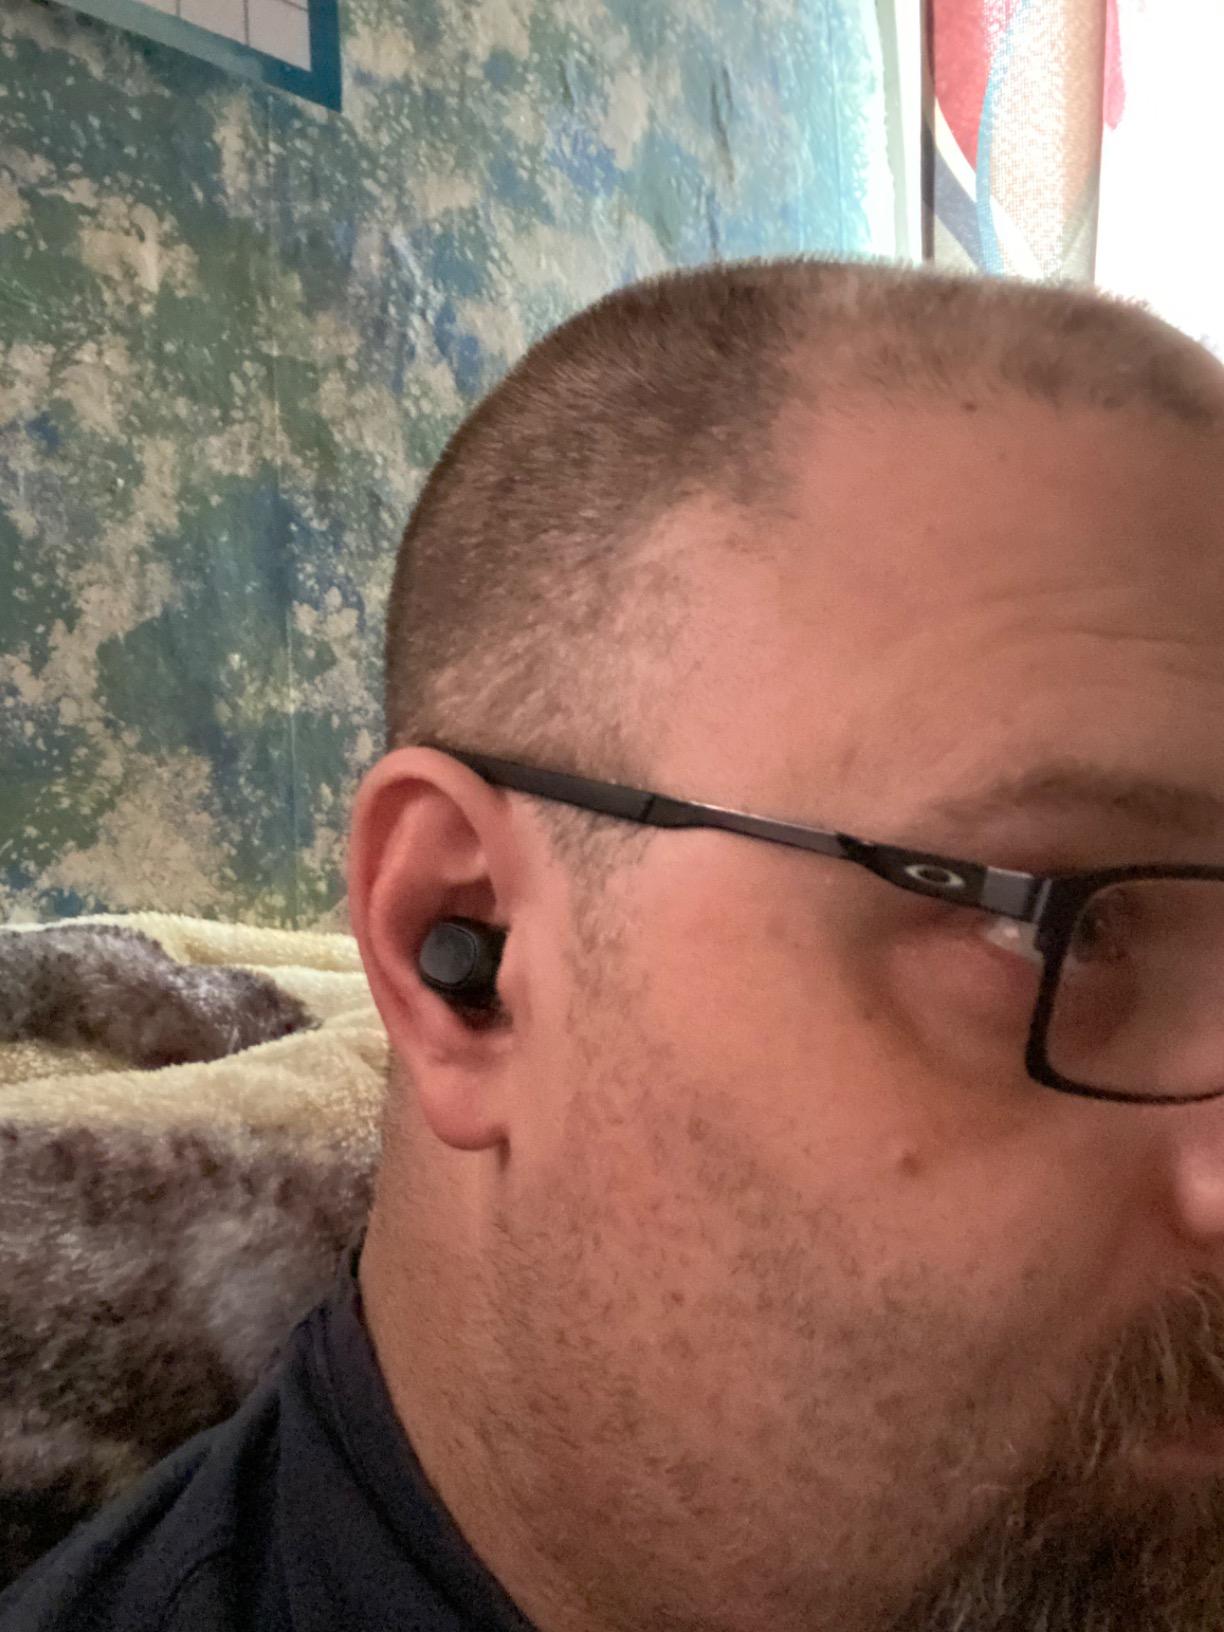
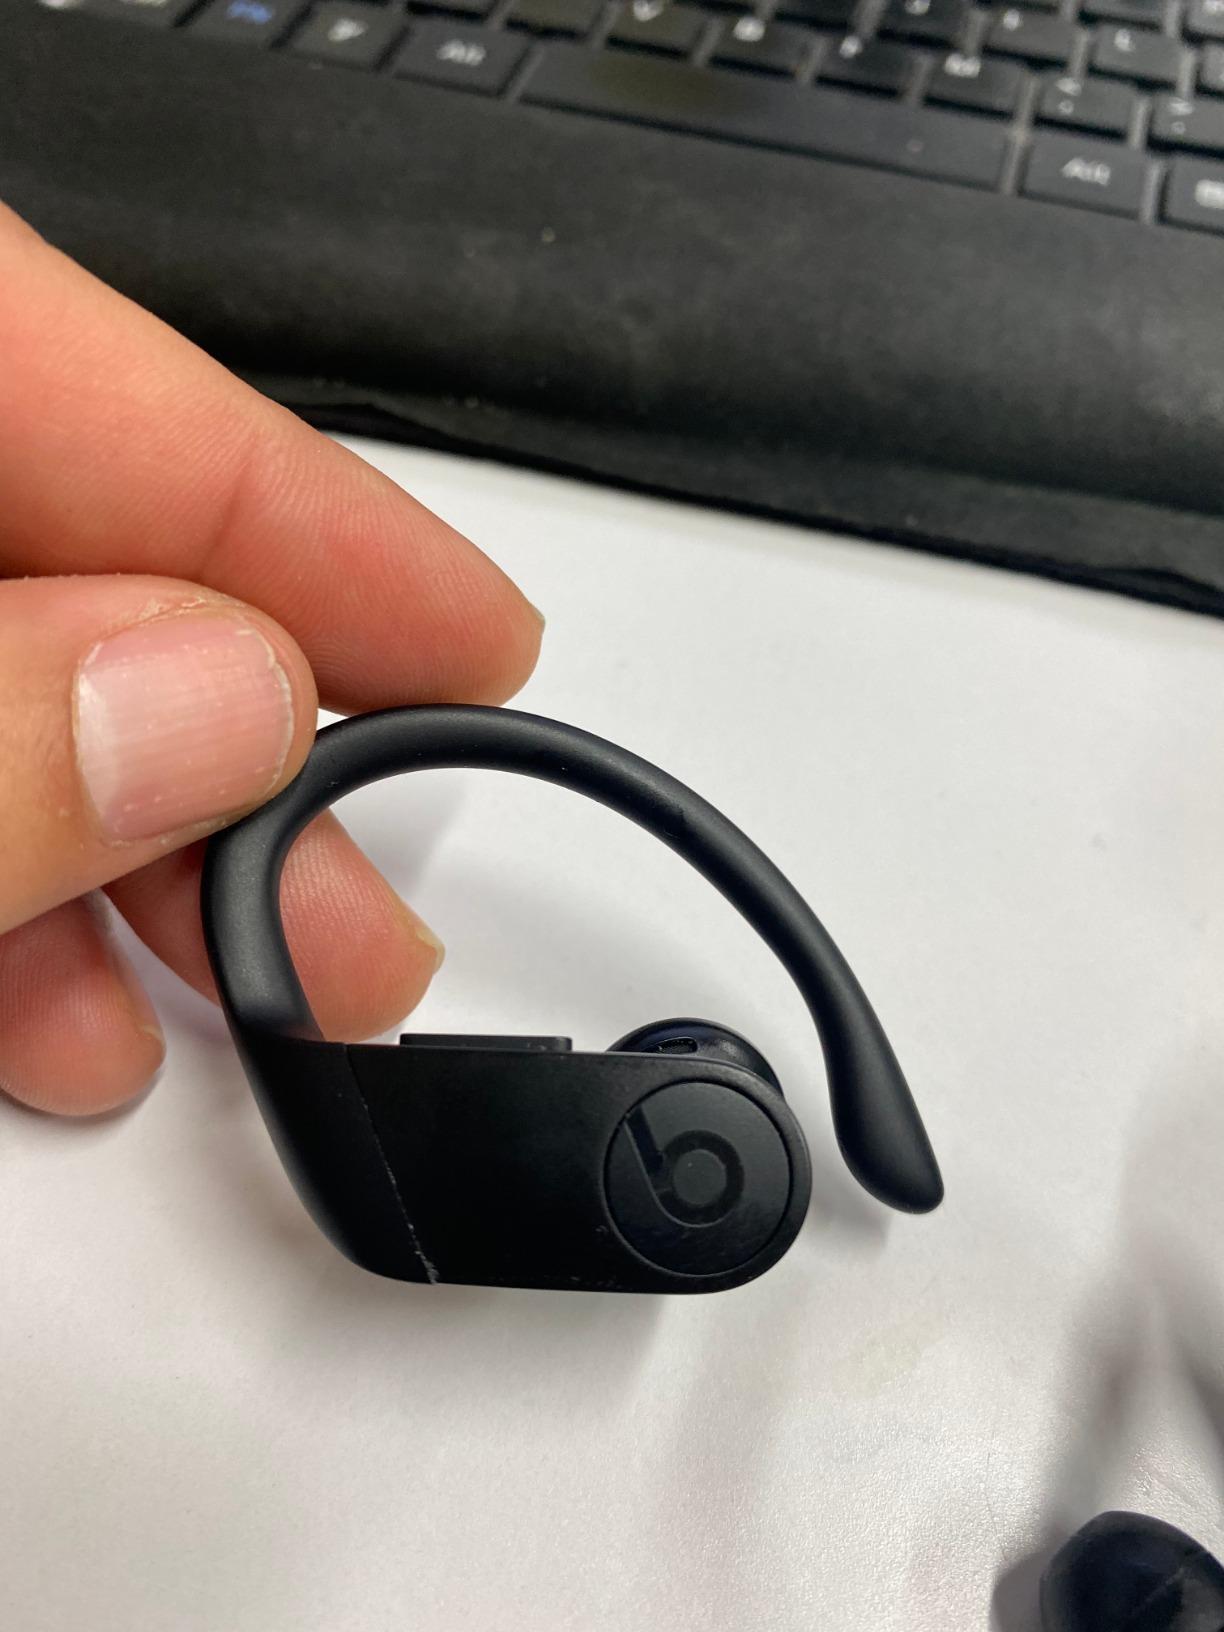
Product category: earbuds
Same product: no